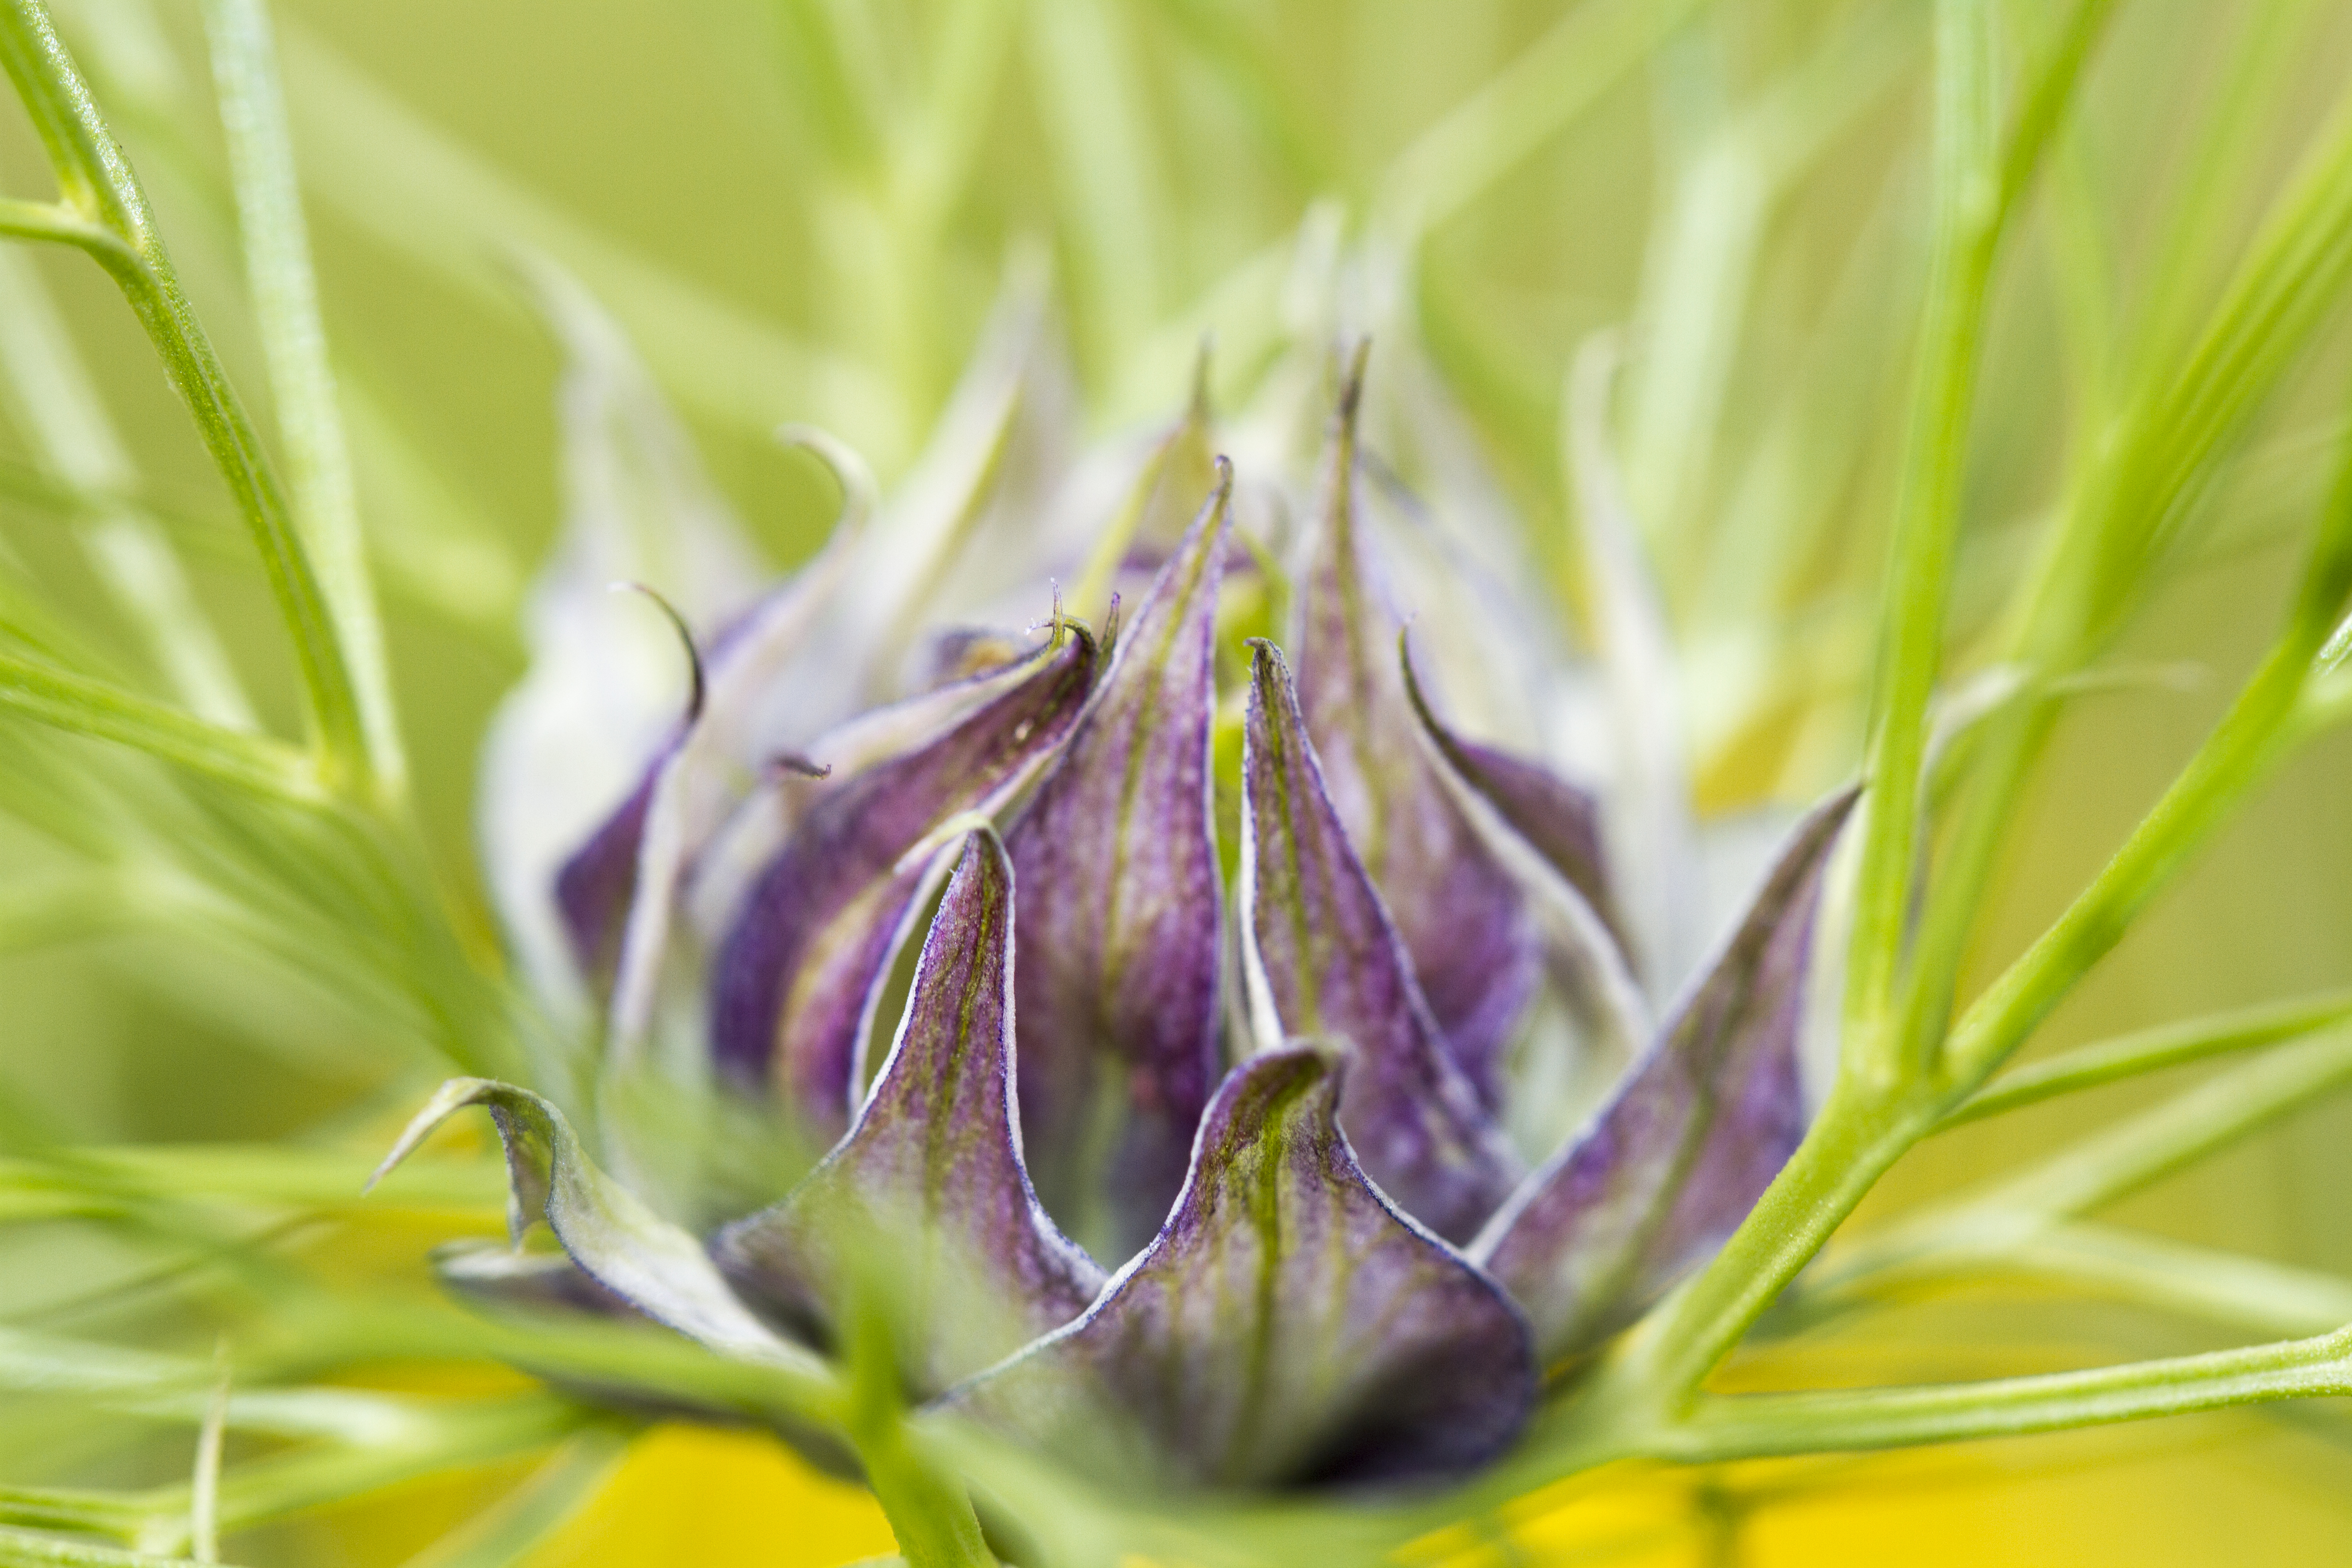
nature, grass, bokeh, plant, meadow, leaf, flower, purple, petal, green, botany, garden, flora, wildflower, close up, outdoors, uk, canon7d, dof, bud, nikkvalentine, peterborough, persianjewels, macro photography, flowering plant, plant stem, land plant